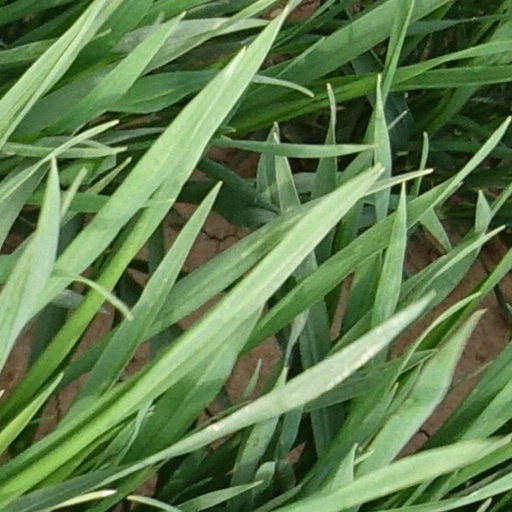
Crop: wheat